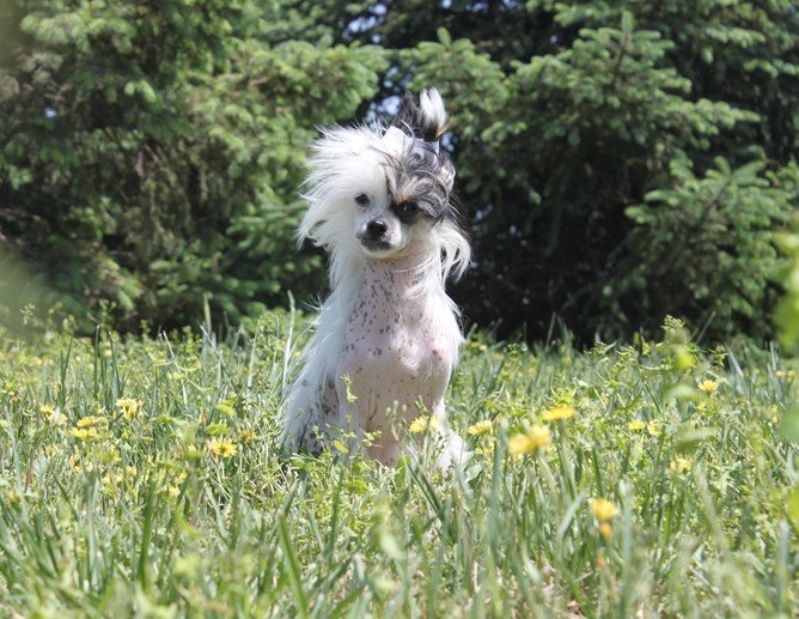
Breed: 234-n000093-Chinese_Crested_Dog